United States presidential election

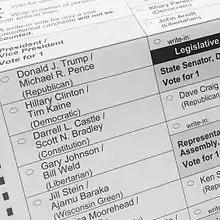
A ballot for the 2016 presidential election and for other elections that year, listing the presidential and vice presidential candidates

The election of the president and vice president of the United States is an indirect election in which citizens of the United States who are registered to vote in one of the fifty U.S. states or in Washington, D.C., cast ballots not directly for those offices, but instead for members of the Electoral College. These electors then cast direct votes, known as electoral votes, for president and for vice president. The candidate who receives an absolute majority of electoral votes (at least 270 out of 538, since the Twenty-third Amendment granted voting rights to citizens of D.C.) is then elected to that office. If no candidate receives an absolute majority of the votes for president, the House of Representatives elects the president; likewise if no one receives an absolute majority of the votes for vice president, then the Senate elects the vice president.